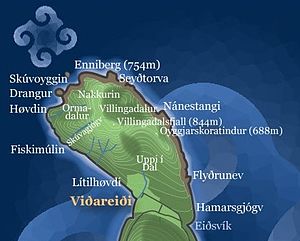
Viðareiði / Galleri
Nordlige del af øen Viðoy med Viðareiði og Kap Enniberg
Viðareiði på Viðoy er Færøernes nordligste bygd.